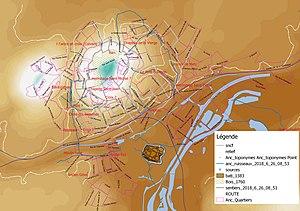
Carte de toponymes au tour de la ville de Toul (réalisation avec Qgis)
Toul est une commune française localisée dans le département de Meurthe-et-Moselle. Située en Lorraine, la commune fait partie de la région administrative Grand Est. Ancienne principauté épiscopale du Saint-Empire romain germanique, Toul passe sous le contrôle de la France en 1552, au cours du voyage d'Allemagne, avant d'être définitivement annexée en 1648, en vertu du traité de Westphalie.